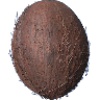
Label: Cocos 1